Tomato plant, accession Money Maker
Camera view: vertical (180 deg); turntable rotation: 210 degrees
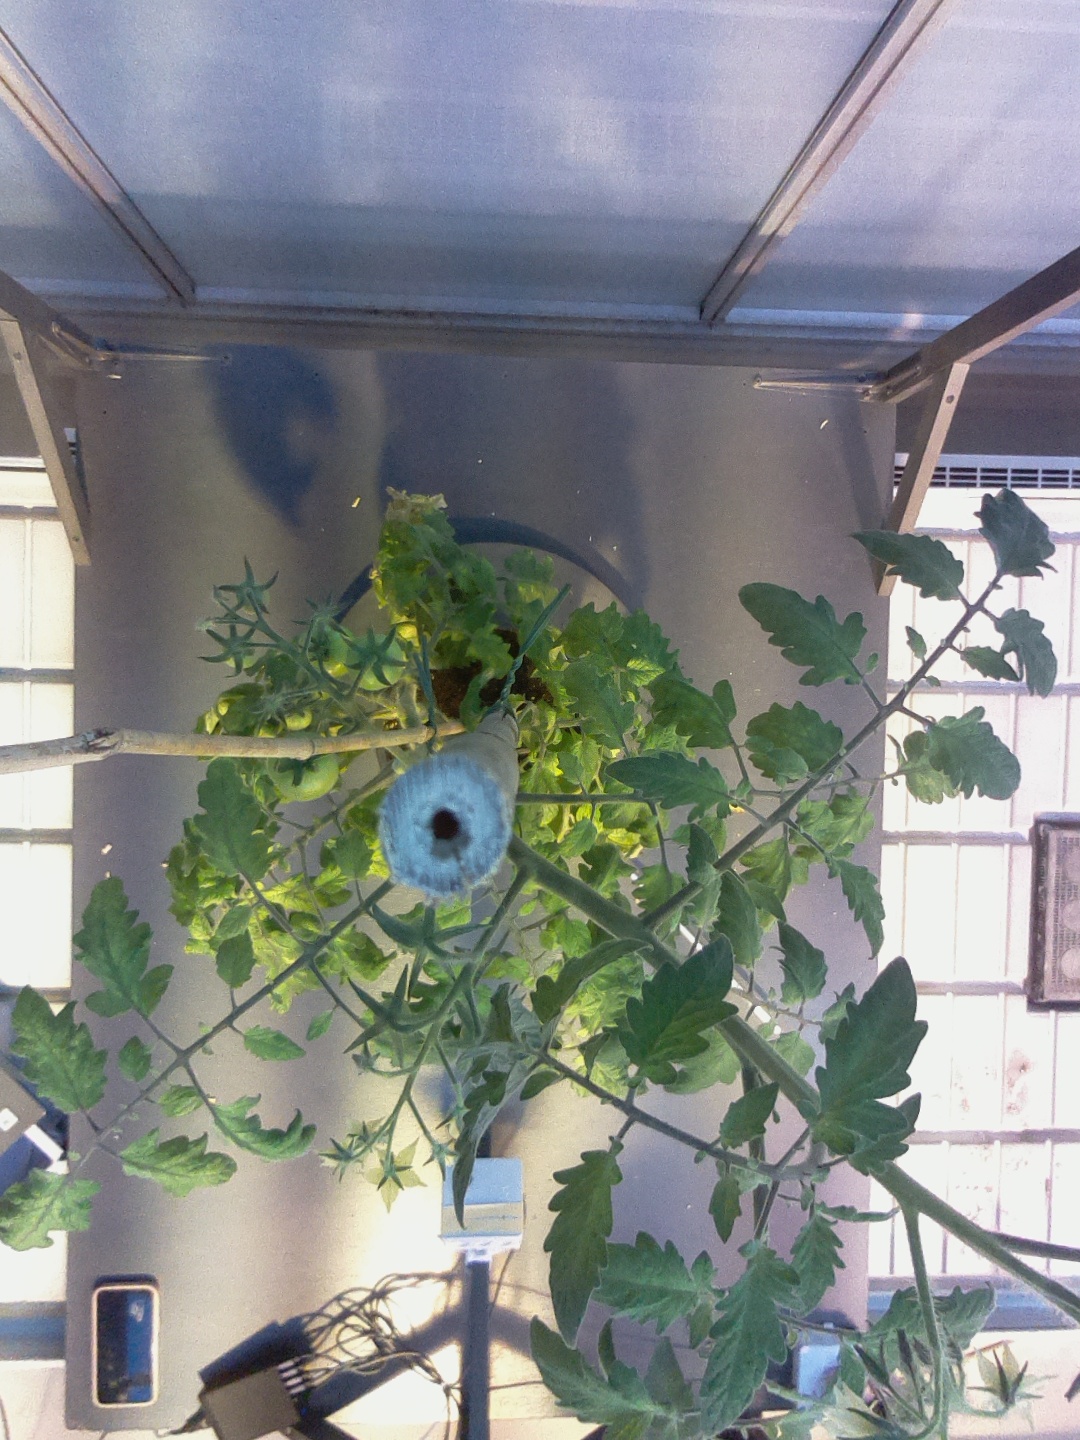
BBCH growth stage 75: 50%-60% of final fruit size